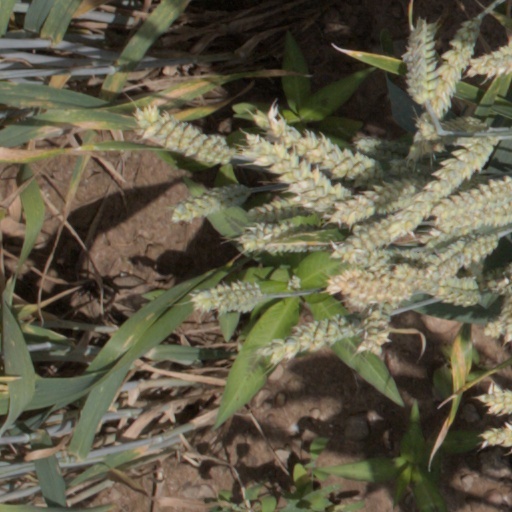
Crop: wheat